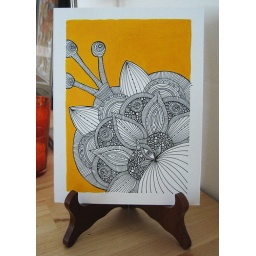
The flower in yellow